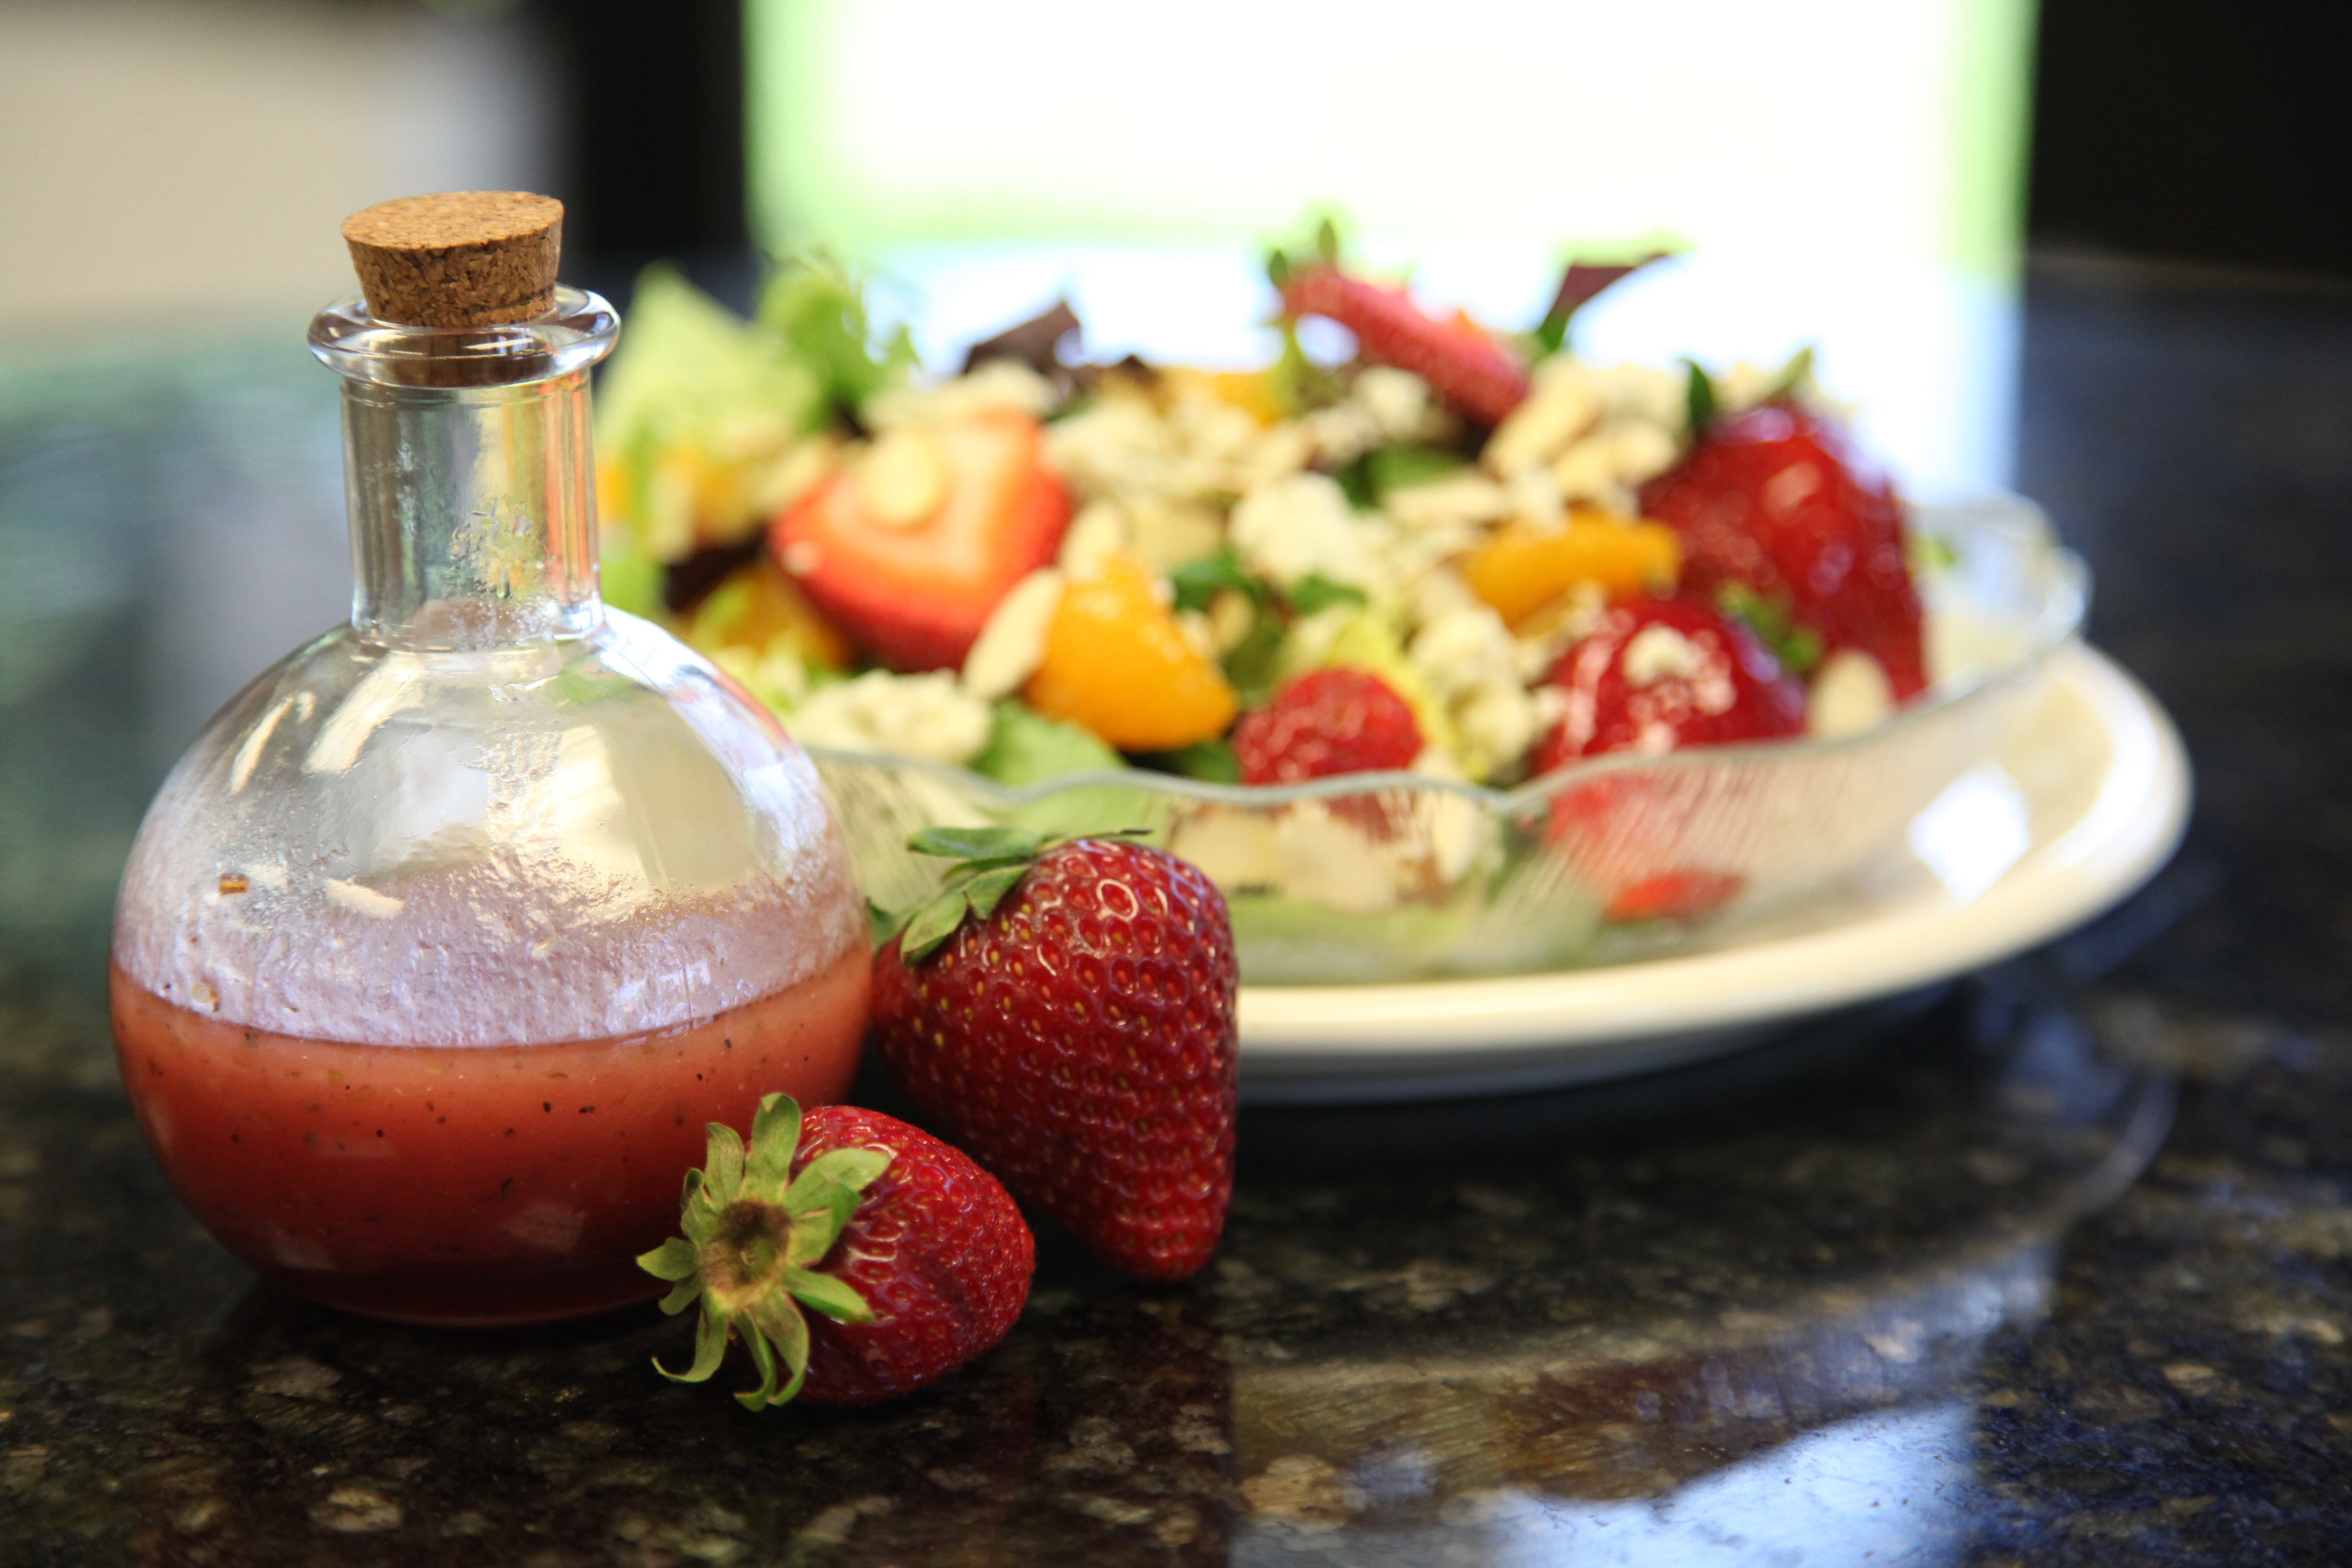
fruit, dish, meal, food, salad, produce, breakfast, cuisine, strawberry, dressing